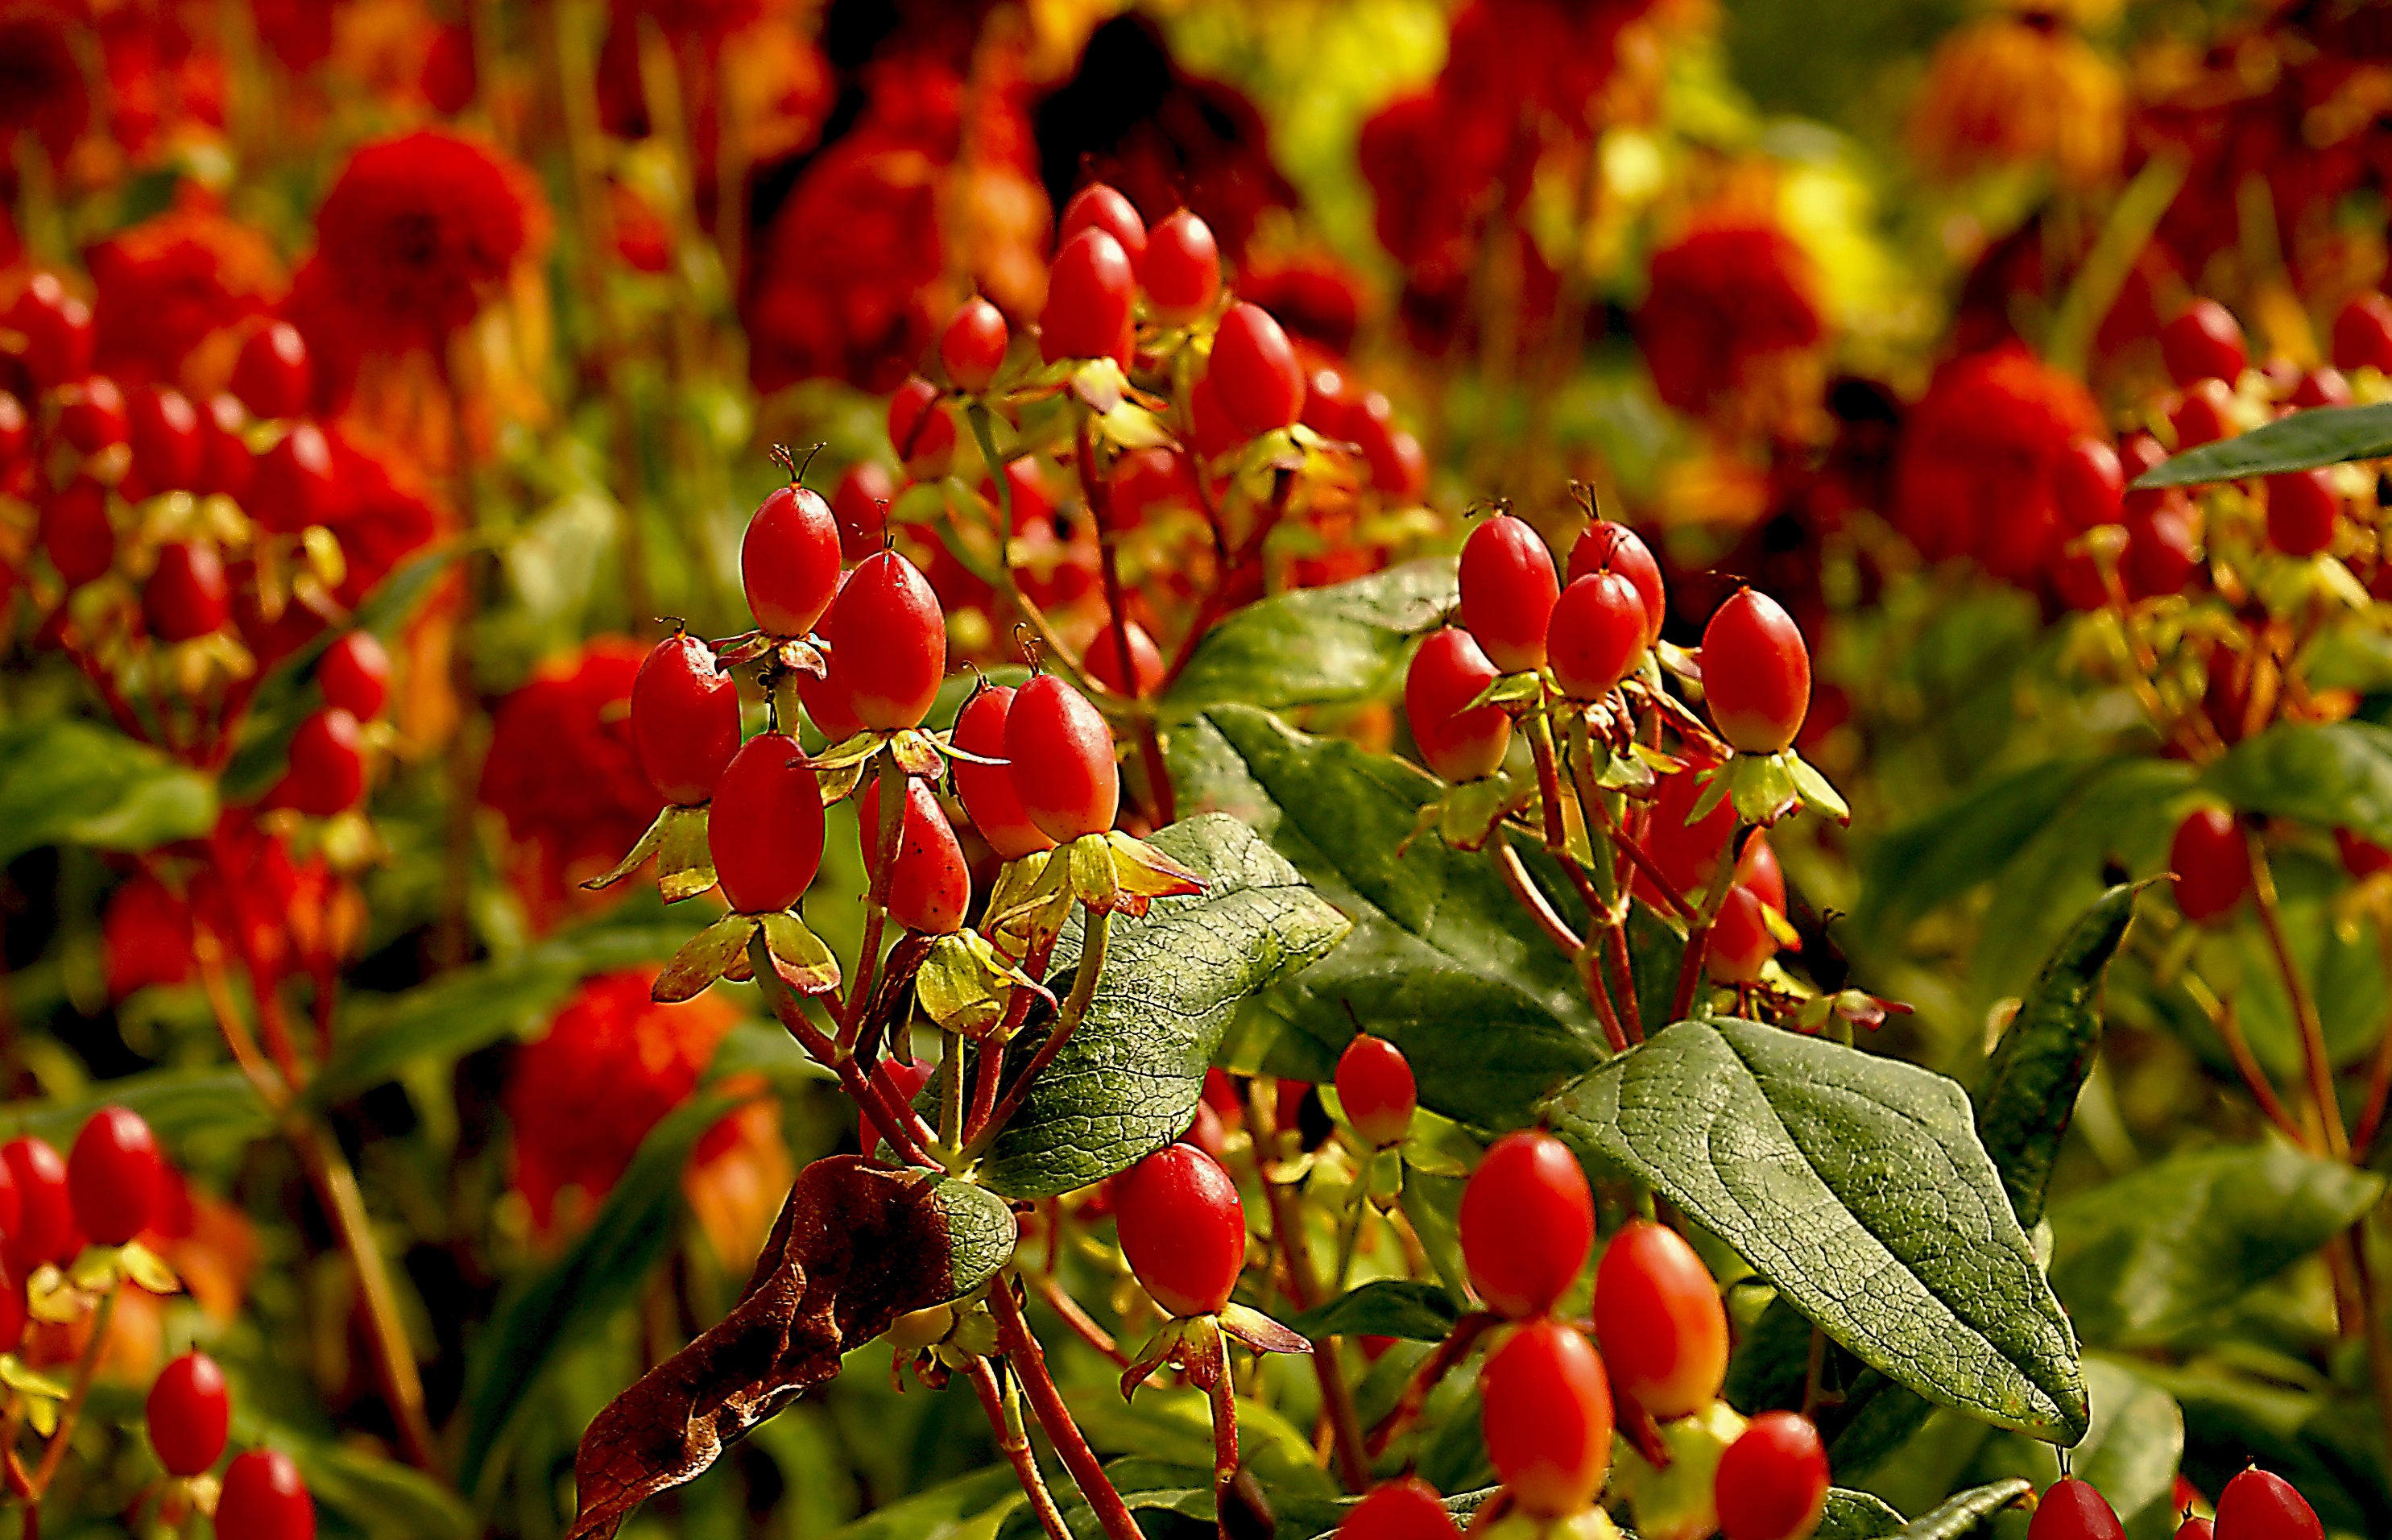
nature, blossom, plant, fruit, leaf, flower, bush, foliage, rose, fruitful, food, red, produce, autumn, botany, garden, healthy, flora, season, wildflower, seeds, twigs, shrub, shiny, vitamins, wild rose, macro photography, mature, firm, flowering plant, red fruits, yield, fruiting, the bunches, the fruit of the rose, warm lighting, land plant